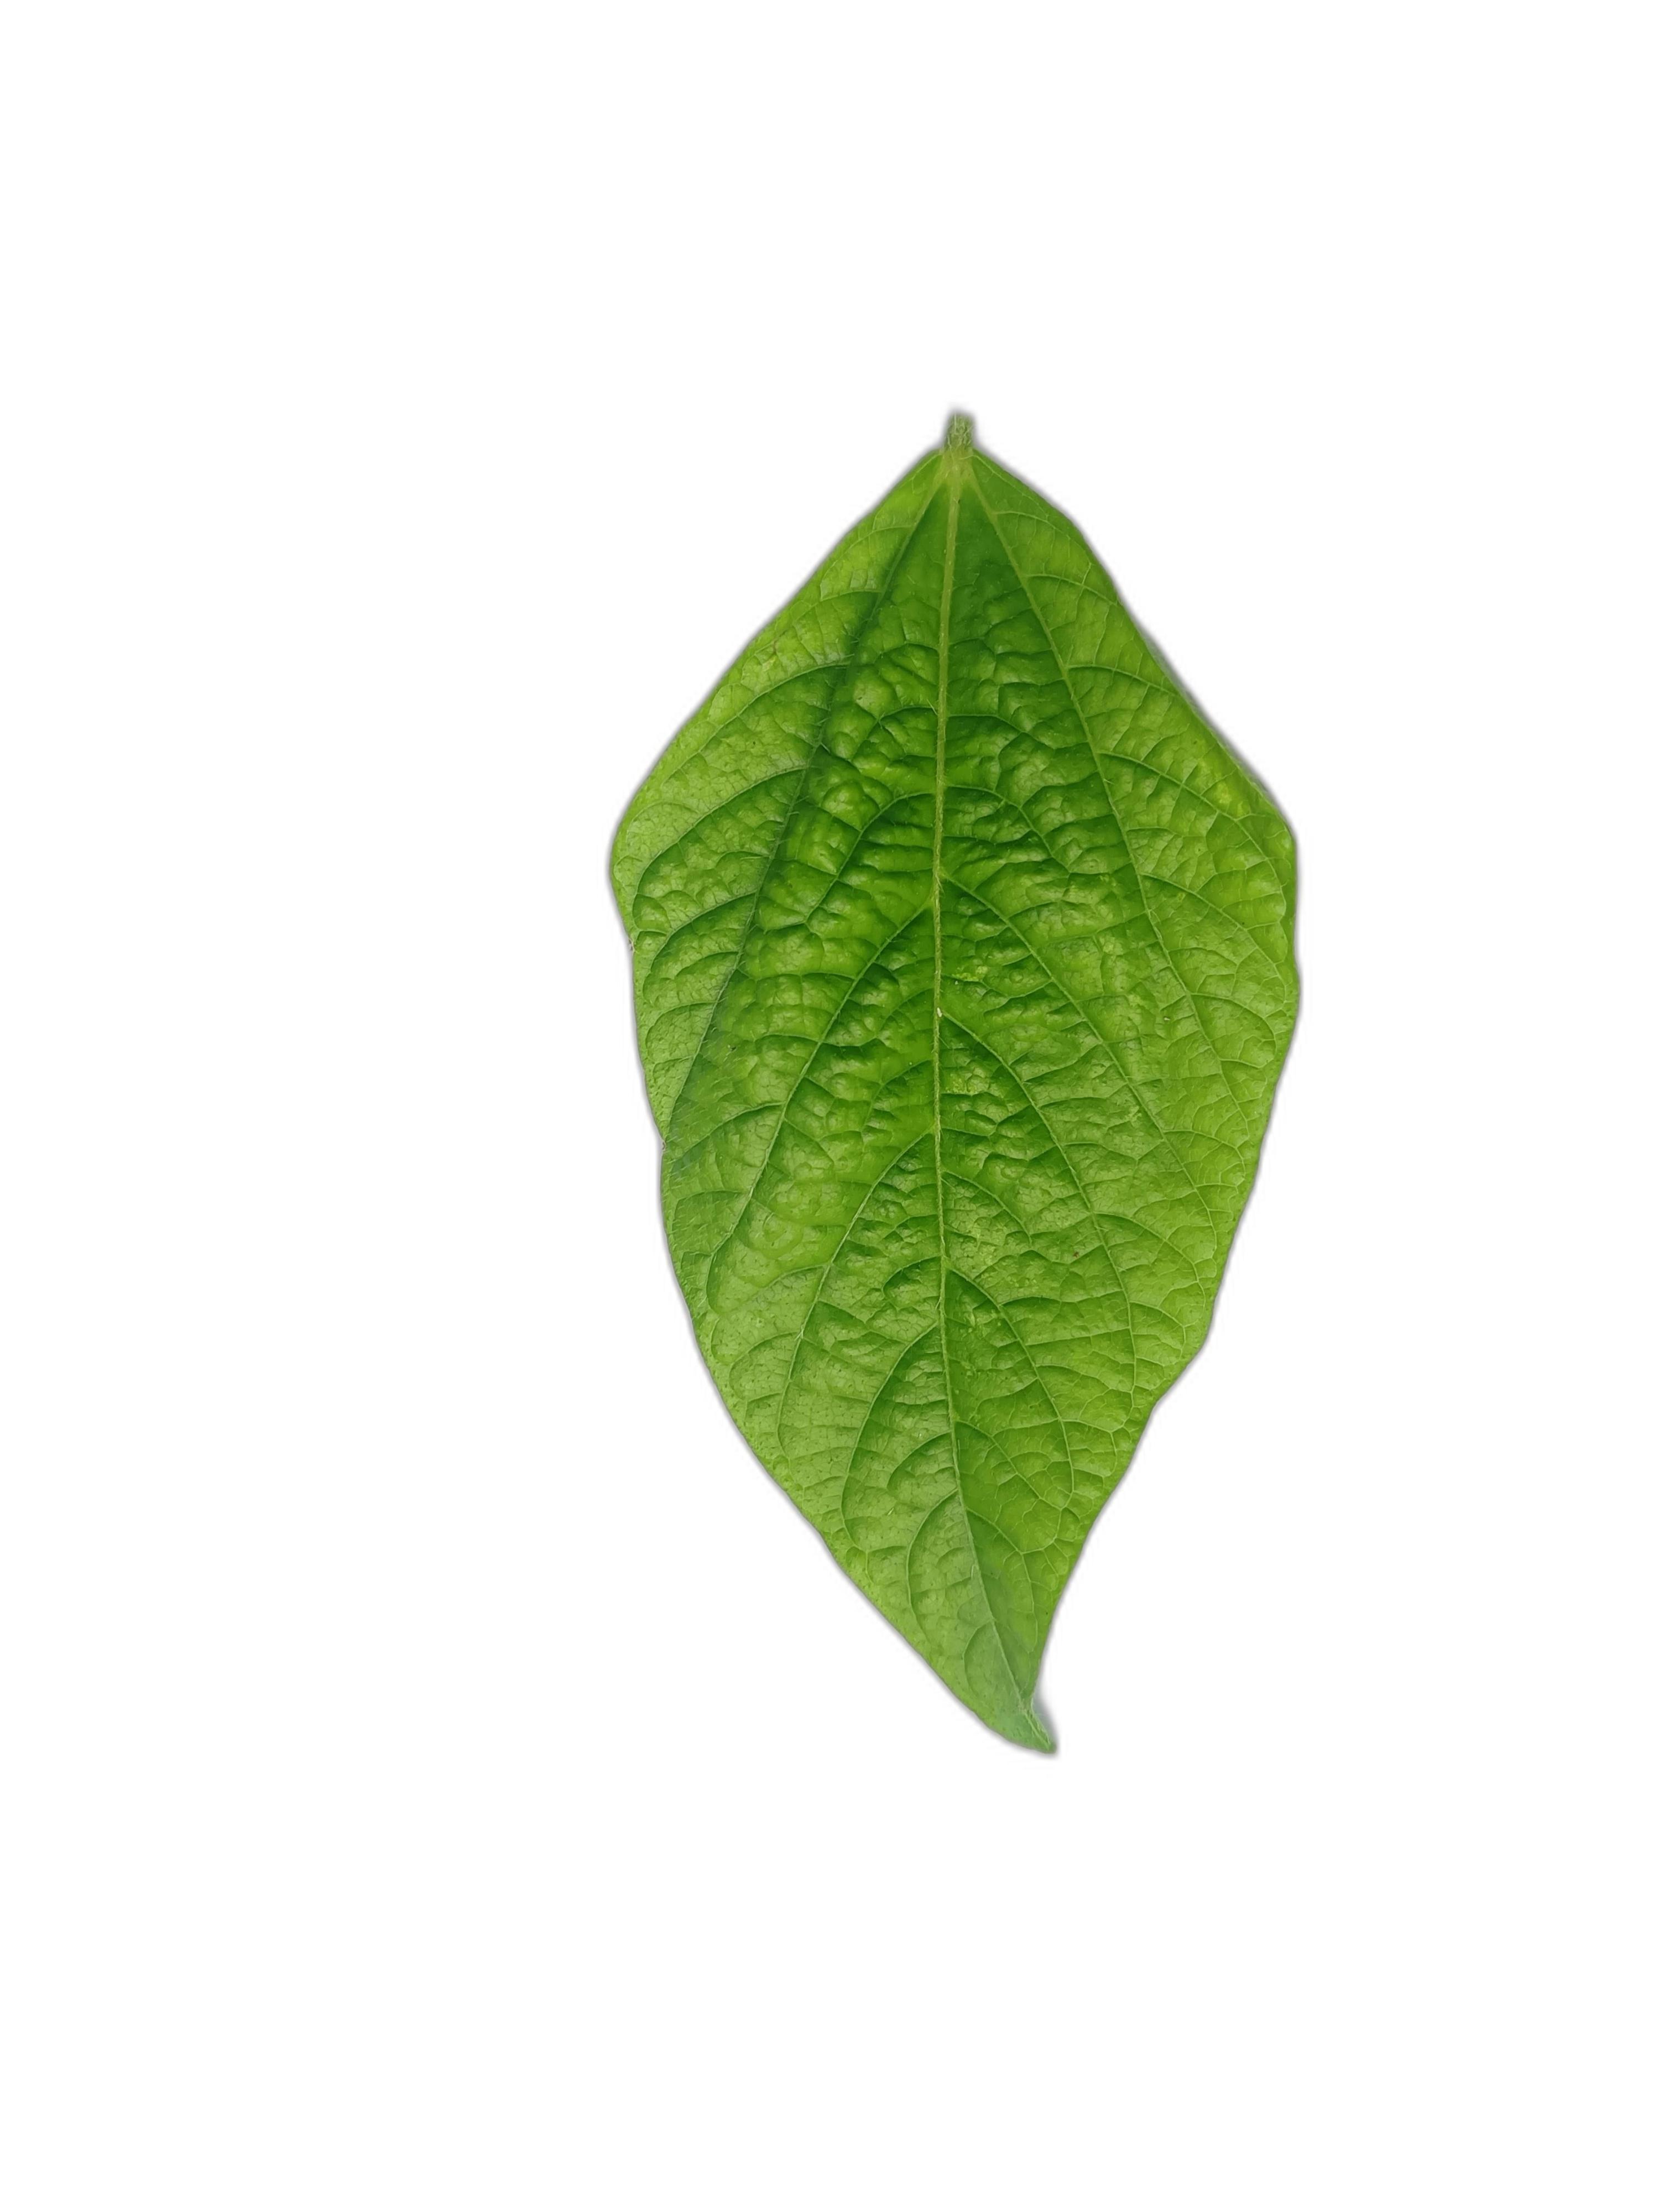
Label: Leaf Crinkle